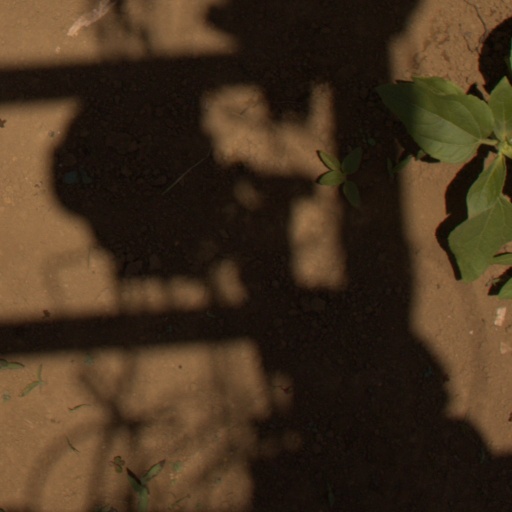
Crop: Jerusalem artichoke